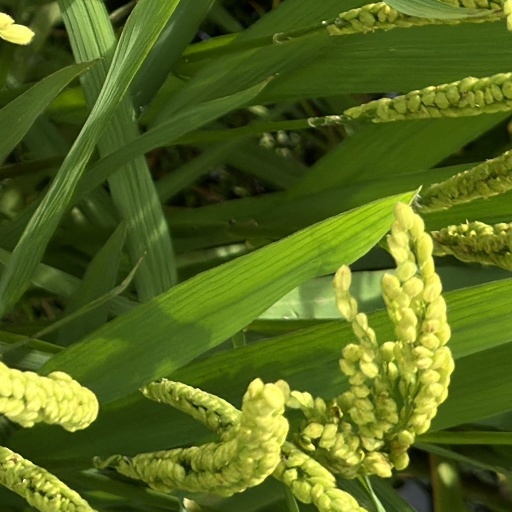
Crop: rice